Port Curtis Co-operative Dairy Association Ltd Factory

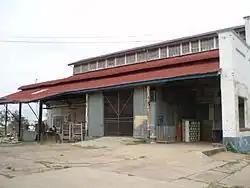
Former Port Curtis Co-operative Dairy Association Ltd Factory, 2009

Port Curtis Co-operative Dairy Association Ltd Factory is a heritage-listed former factory at 6 Short Street, Gladstone, Gladstone Region, Queensland, Australia. It was built from 1929 to 1949. It is also known as PCD Factory and Port Curtis Co-operative Dairy Company Ltd Factory. It was added to the Queensland Heritage Register on 30 March 2001.